Harald Ettl

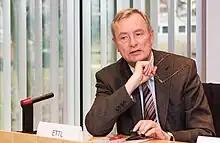
Harald Ettl, Brussel 2008.

Harald Ettl (born 7 December 1947 in Gleisdorf, Styria) is an Austrian politician who served as a Member of the European Parliament from 1996 until 2009. He is a member of the Social Democratic Party, which is part of the Party of European Socialists.